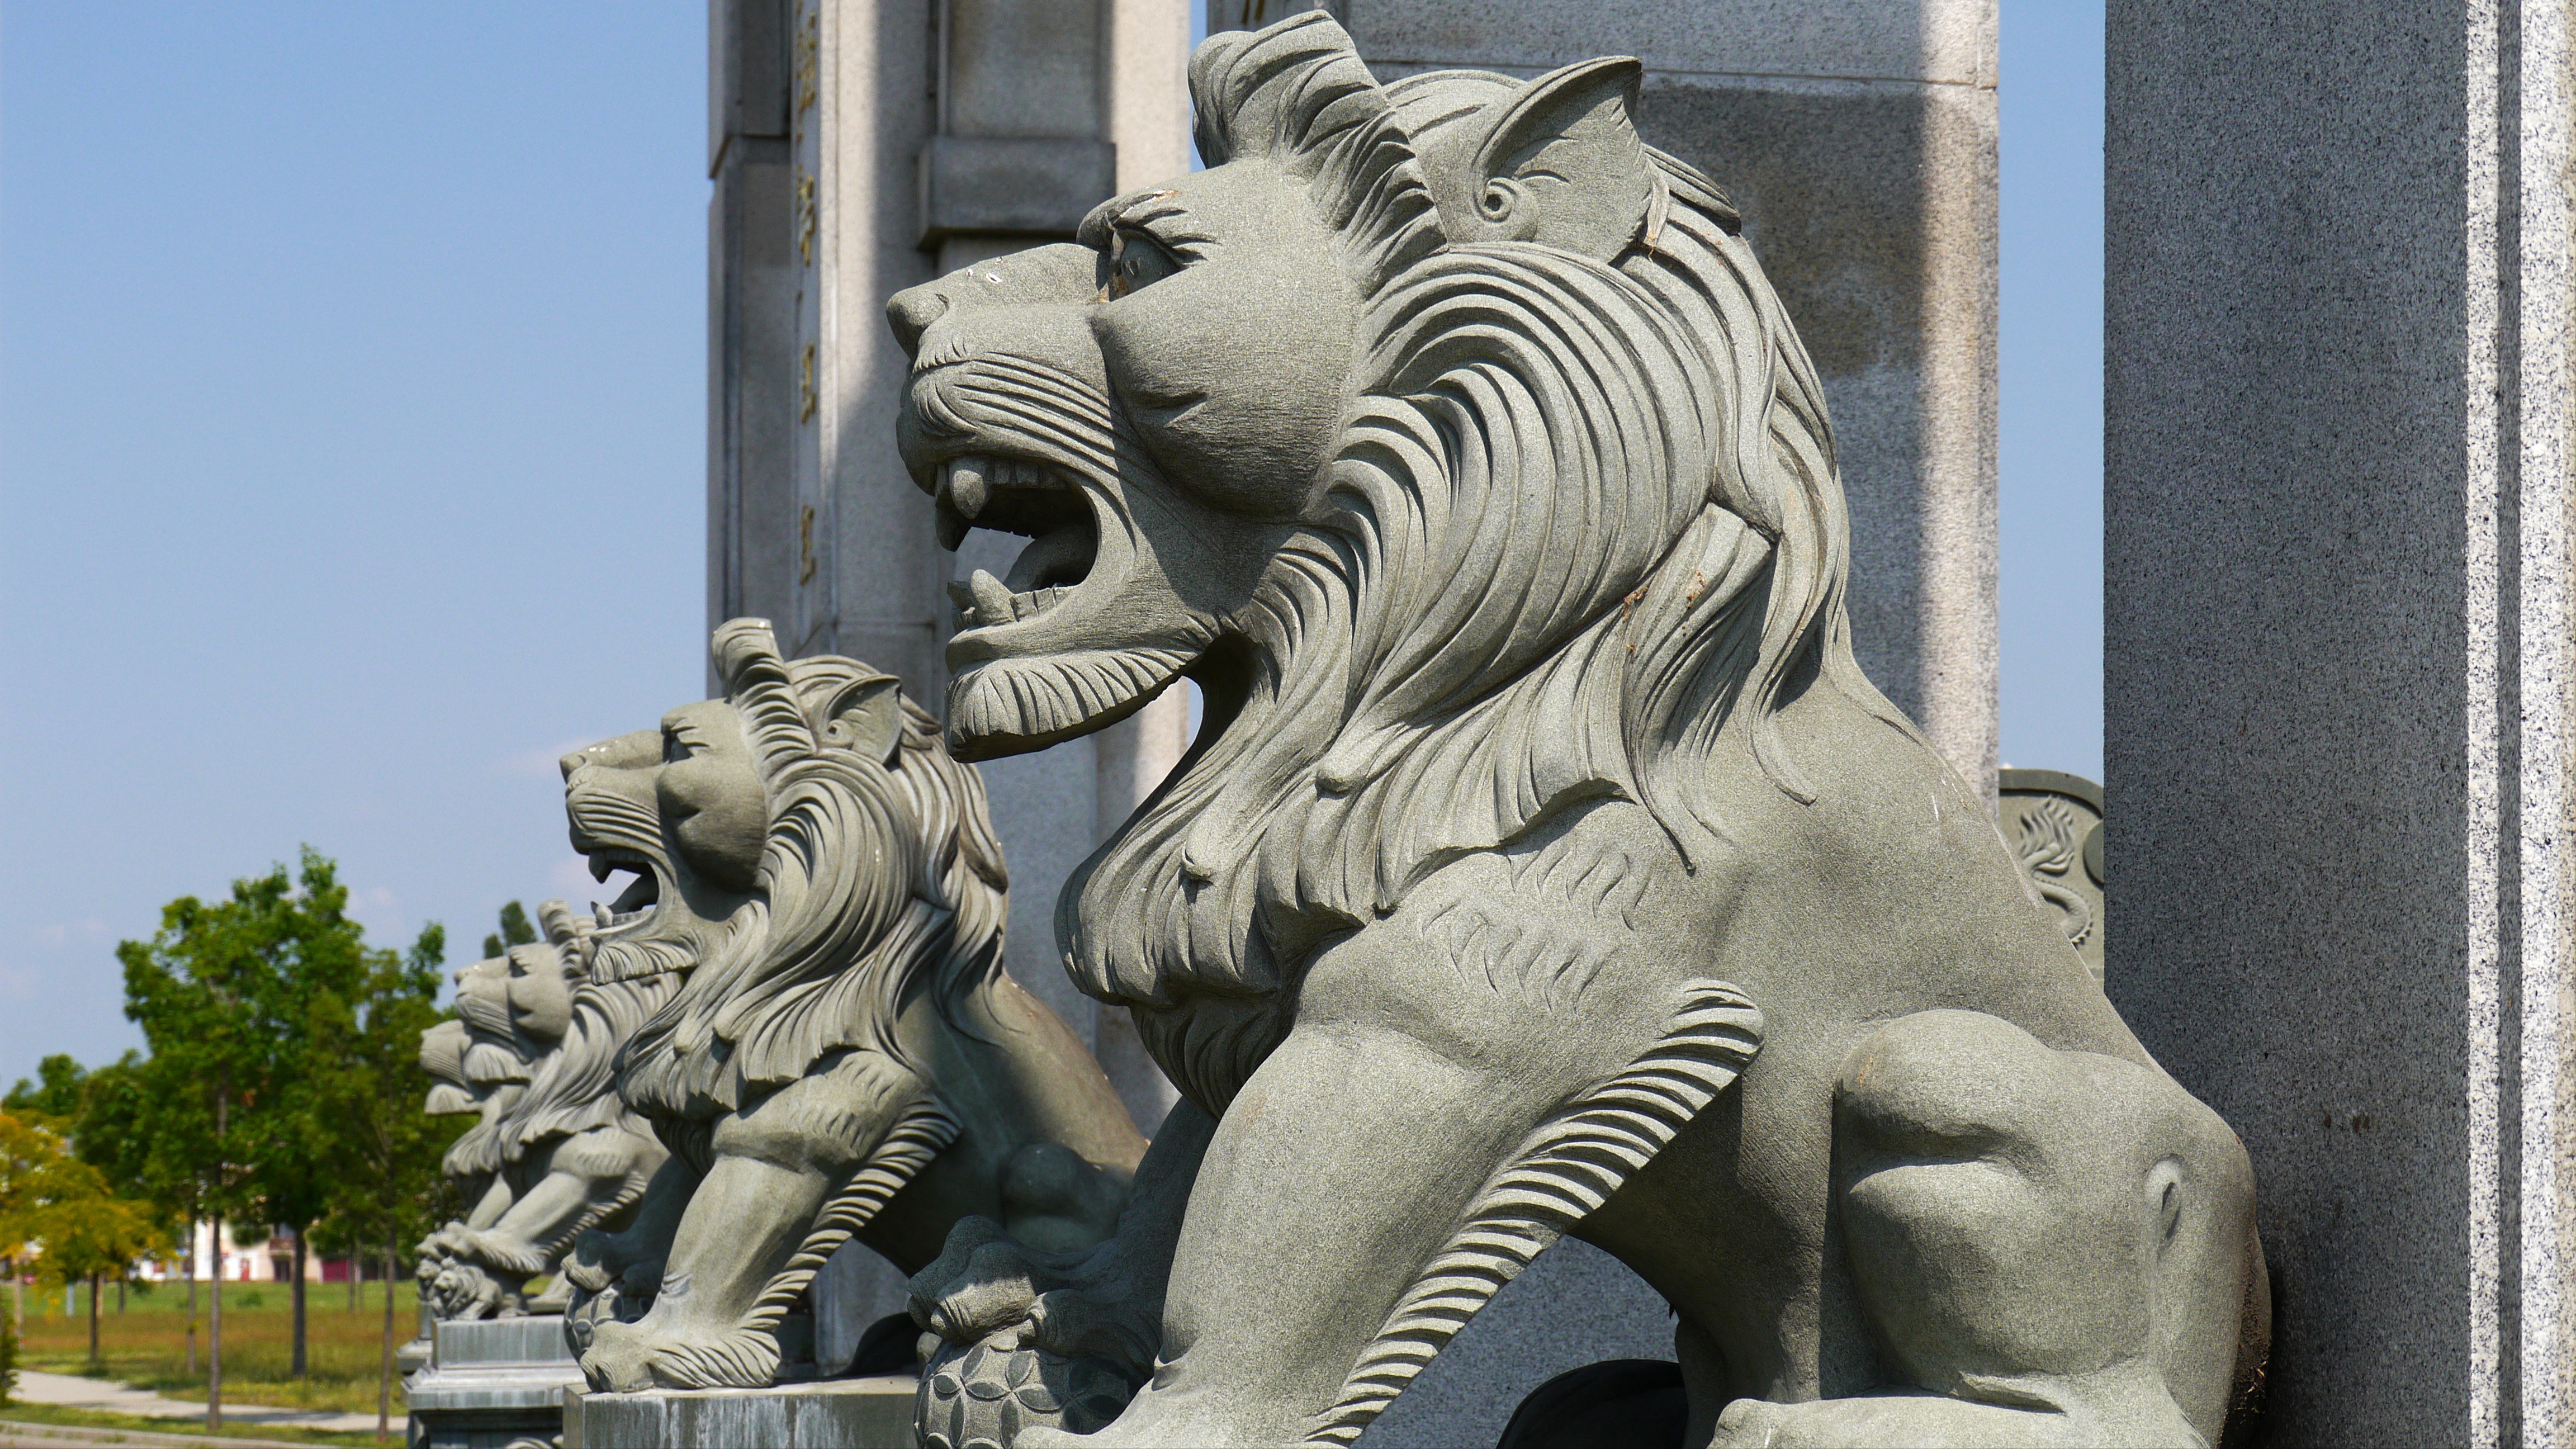
monument, statue, gargoyle, sculpture, art, temple, lions, carving, china, stone carving, ancient history, in a number of